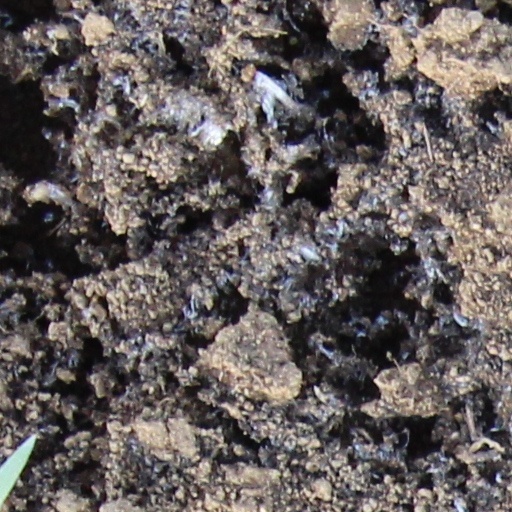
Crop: wheat